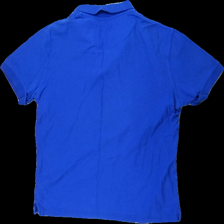
View: back
Type: Top
Category: Men
Brand: Boomerang
Colors: Blue
Material: 100% cotton
Pattern: Logo print
Cut: Regular
Size: L
Season: All
Holes: Major
Damage: hål
Damage location: middle center
Damage 2: hål armhåla
Damage 2 location: middle left
Damage 3: hål armhåla
Damage 3 location: middle right
Price range: <50
Recommended usage: Export
Description: blå pike med logga fram, stora hål i armhålorna och fram